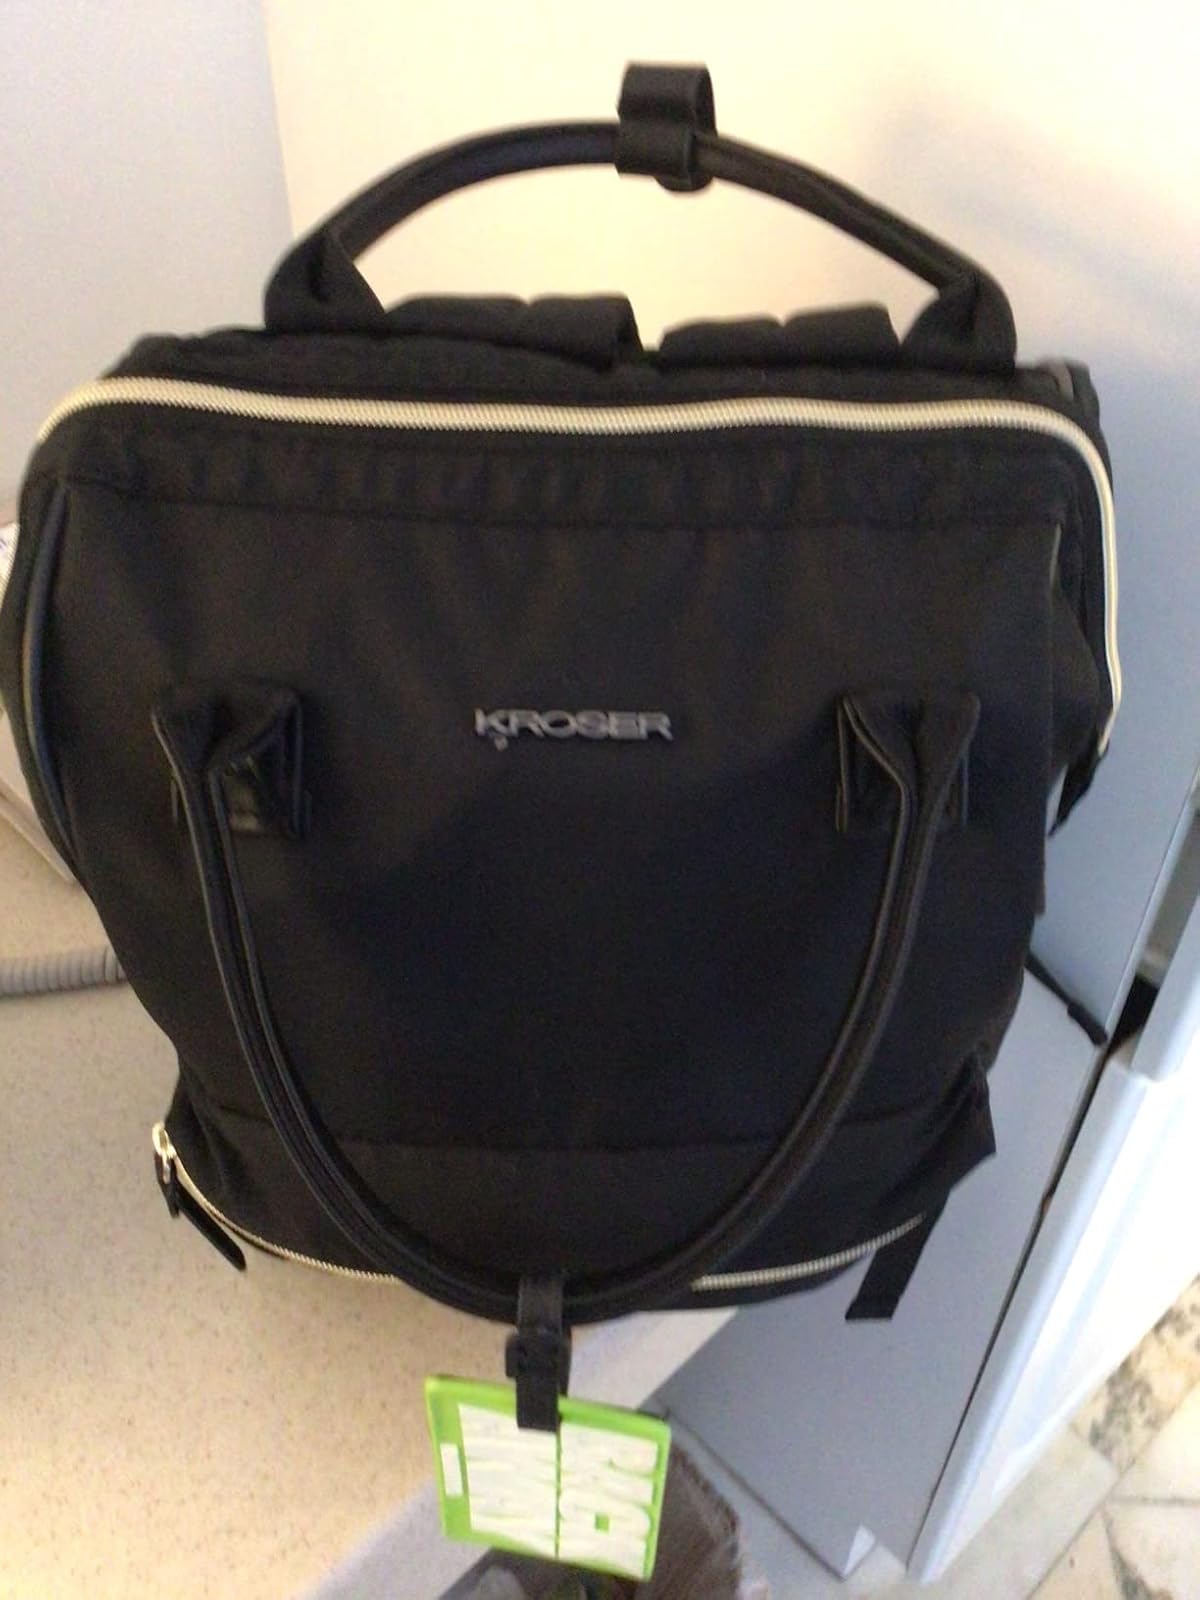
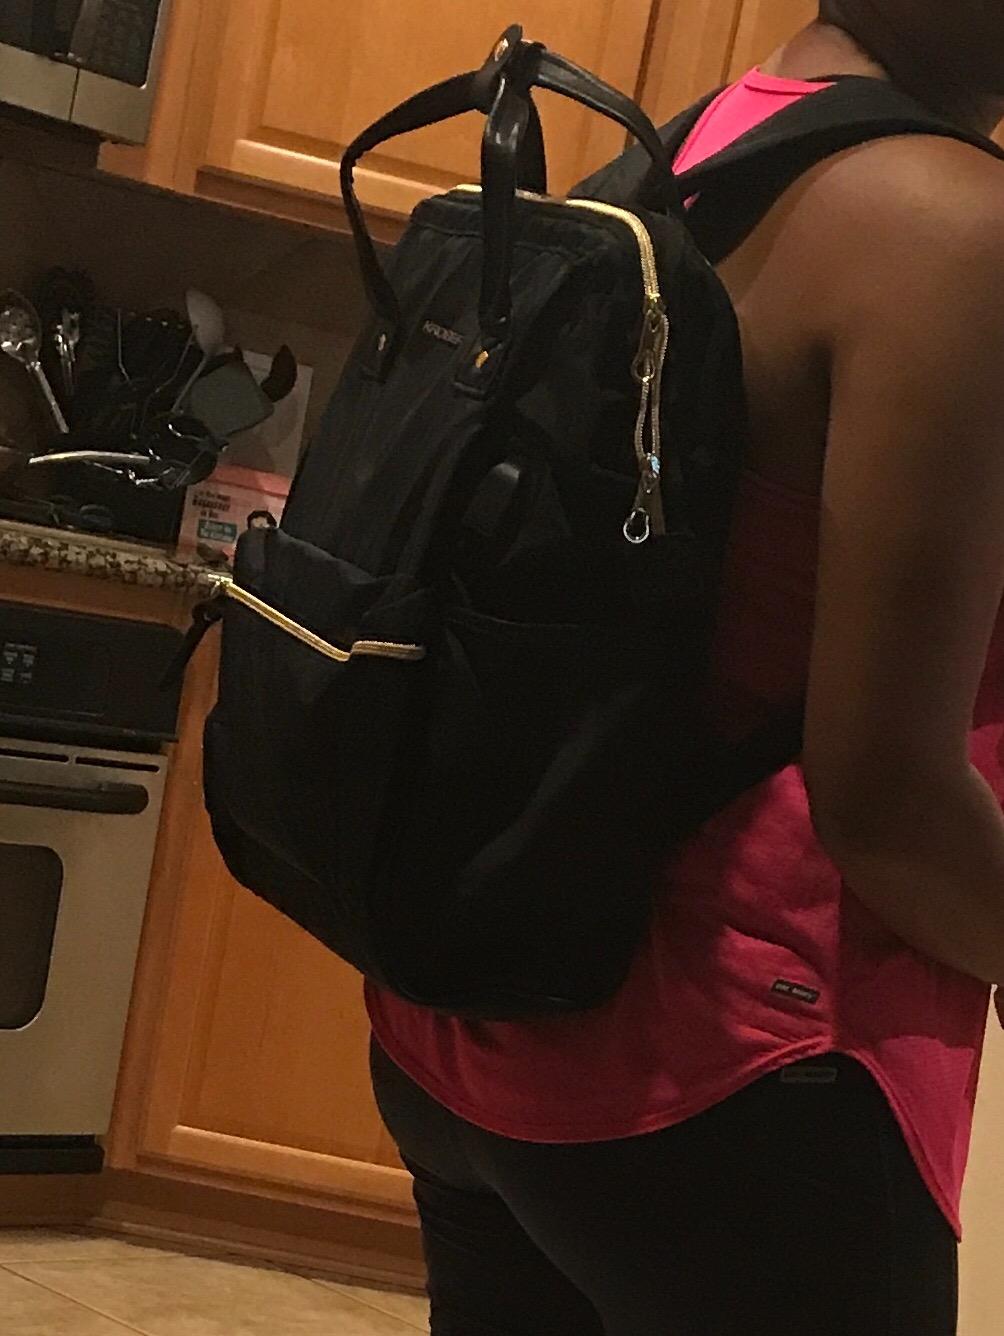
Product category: bag
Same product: yes